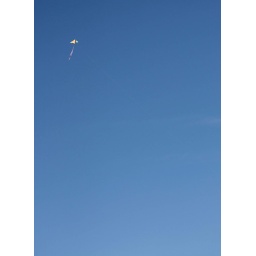
85 here today (though I saw one sign reporting 89!). Perfect day for flying a kite in the park.